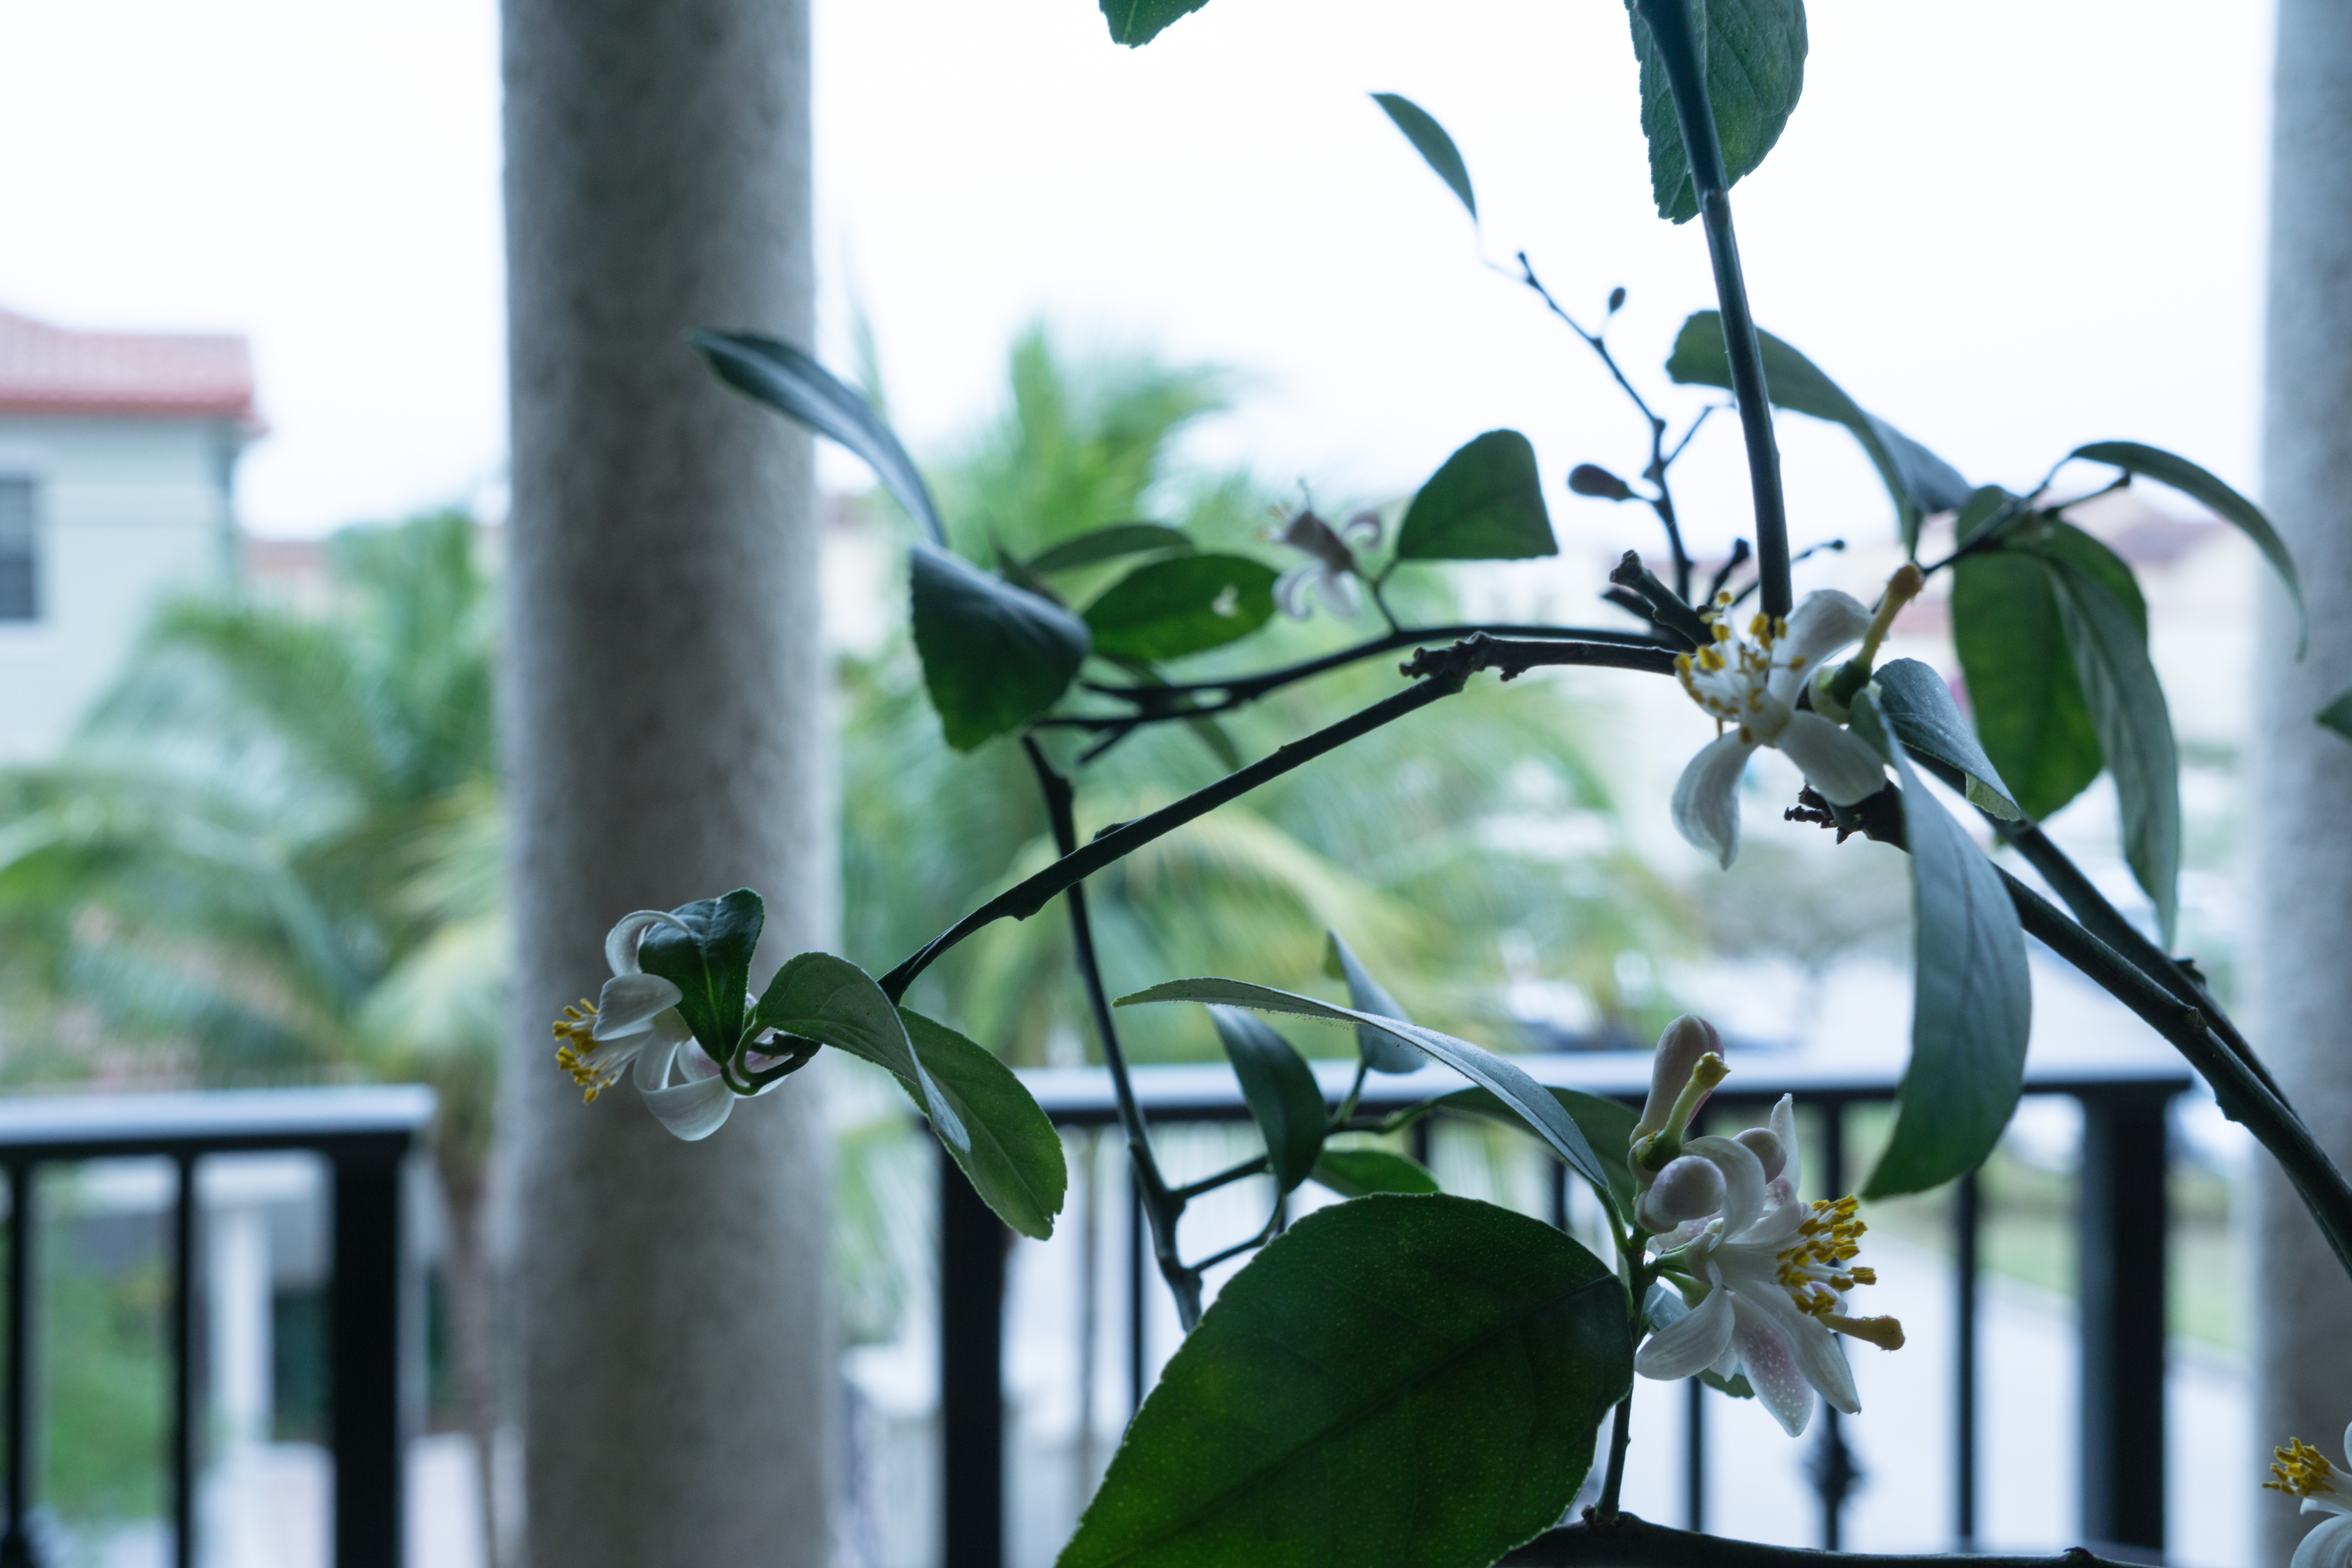
tree, branch, plant, leaf, flower, spring, green, produce, botany, flora, flowering plant, land plant